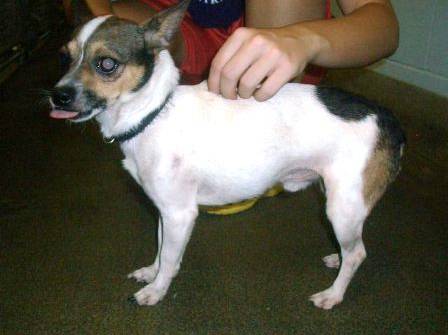
Label: dog